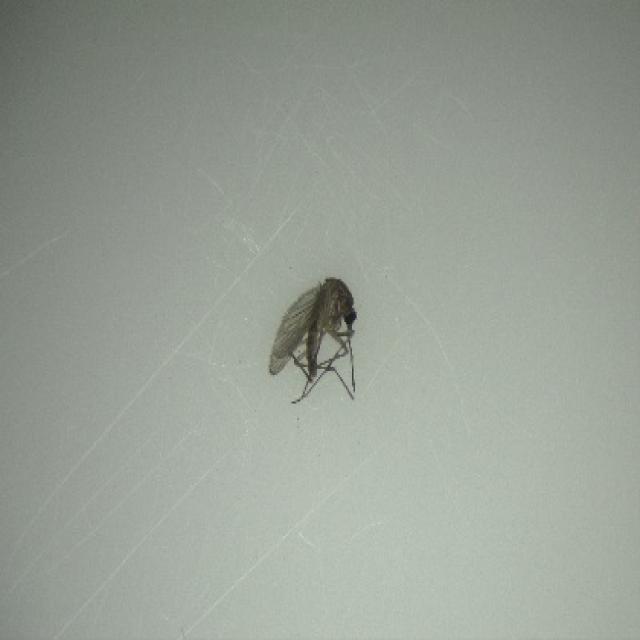
Species: culex_tritaeniorhynchus